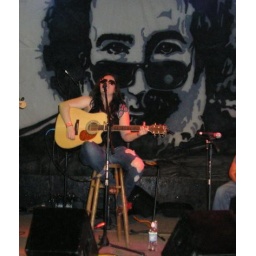
tree huggers ball in west virginia